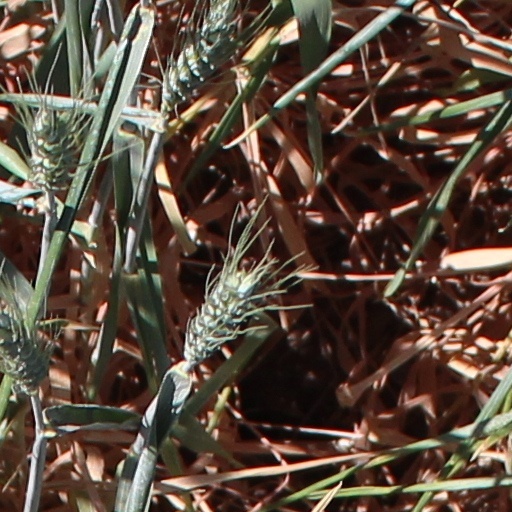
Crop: wheat